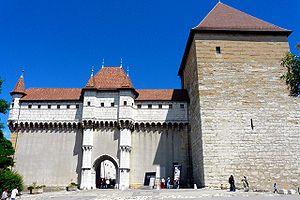
Le château d'Annecy: entrée
Le château d'Annecy est un ancien château fort, du XIIᵉ siècle, remanié à plusieurs reprises, notamment par les ducs de Savoie entre 1430 et 1487 et entre 1533 et 1571 par les Savoie-Nemours, qui se dresse sur la commune d'Annecy dans le département de la Haute-Savoie, en région Auvergne-Rhône-Alpes.